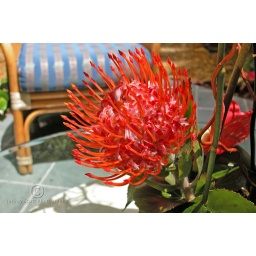
A beautiful bright red flower photographed on a friends patio in Central Florida.